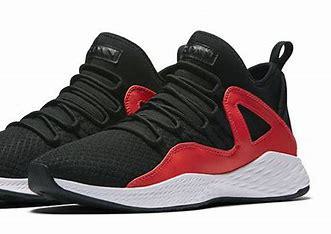
Brand: Jordan
Model: Formula 23